Ashley Slanina-Davies

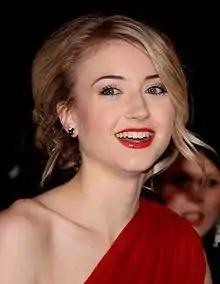
Slanina-Davies at the 16th National Television Awards (2011)

Ashley Slanina-Davies (born 18 December 1989) is an English actress. She is known for her debut role as Amy Barnes in the Channel 4 soap opera "Hollyoaks" (2005–2014; 2016–2017).